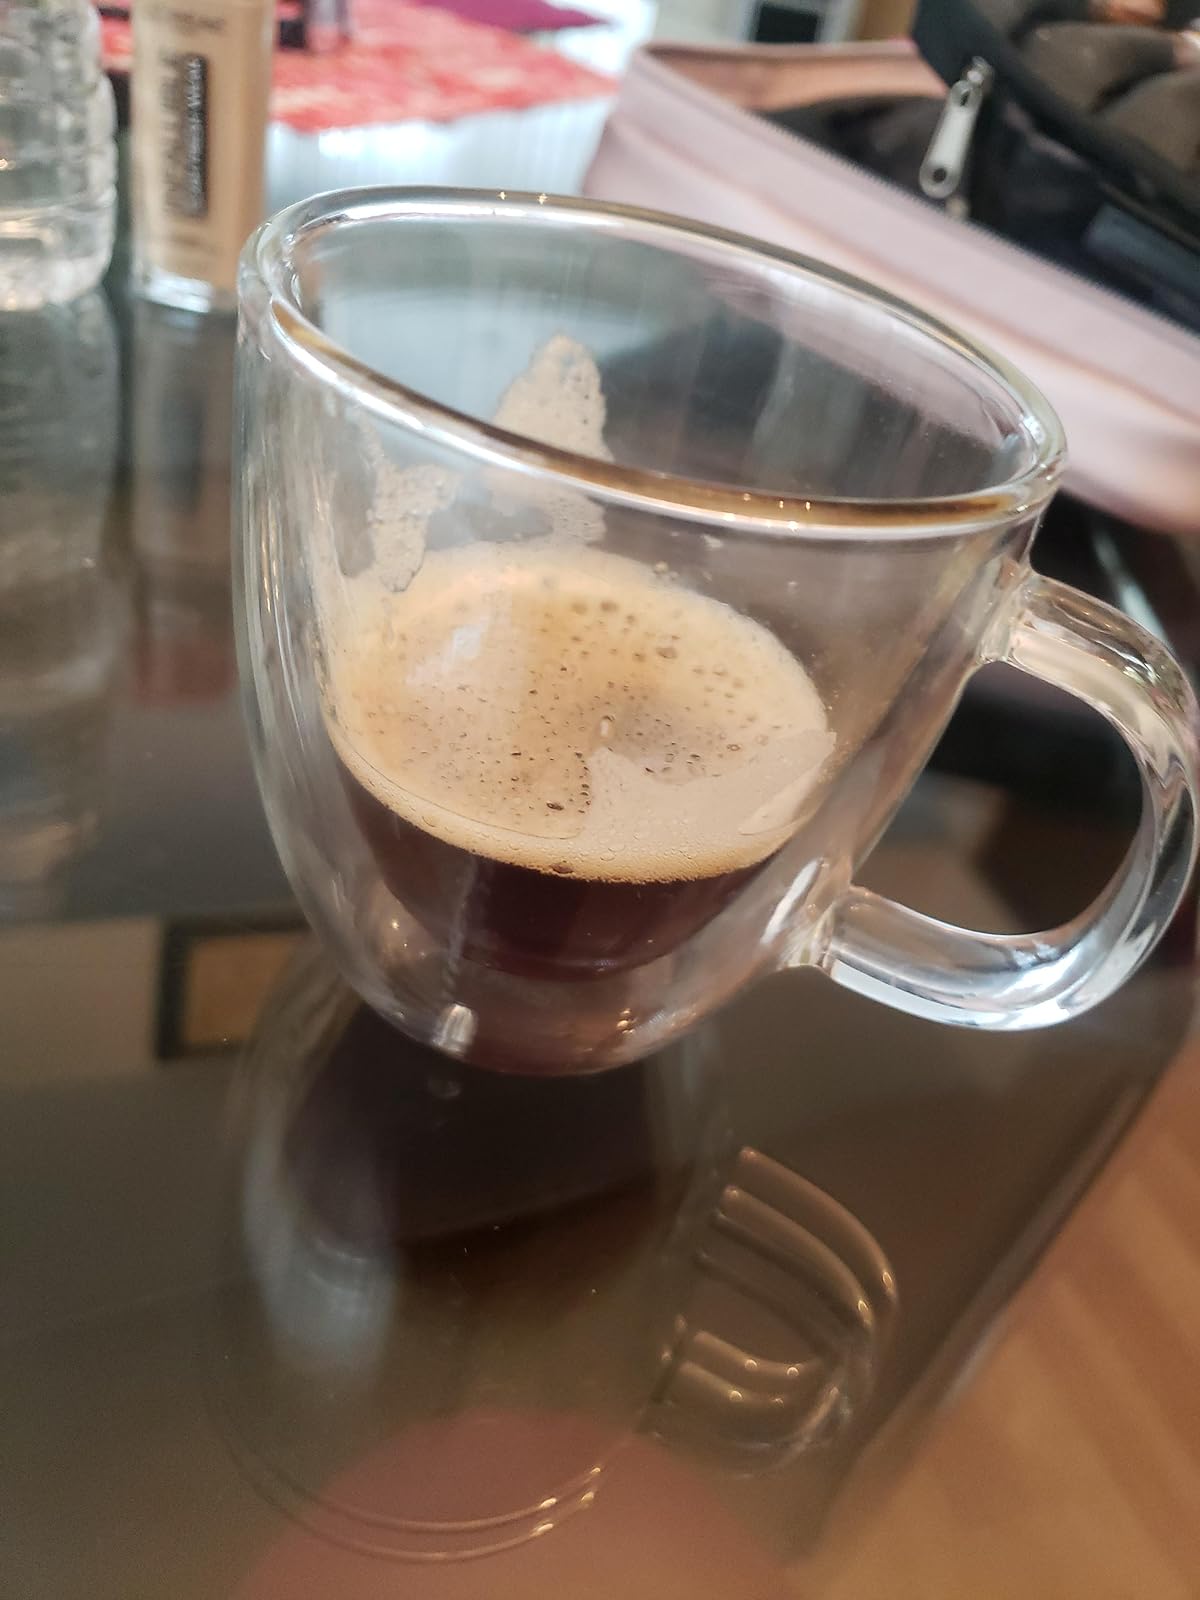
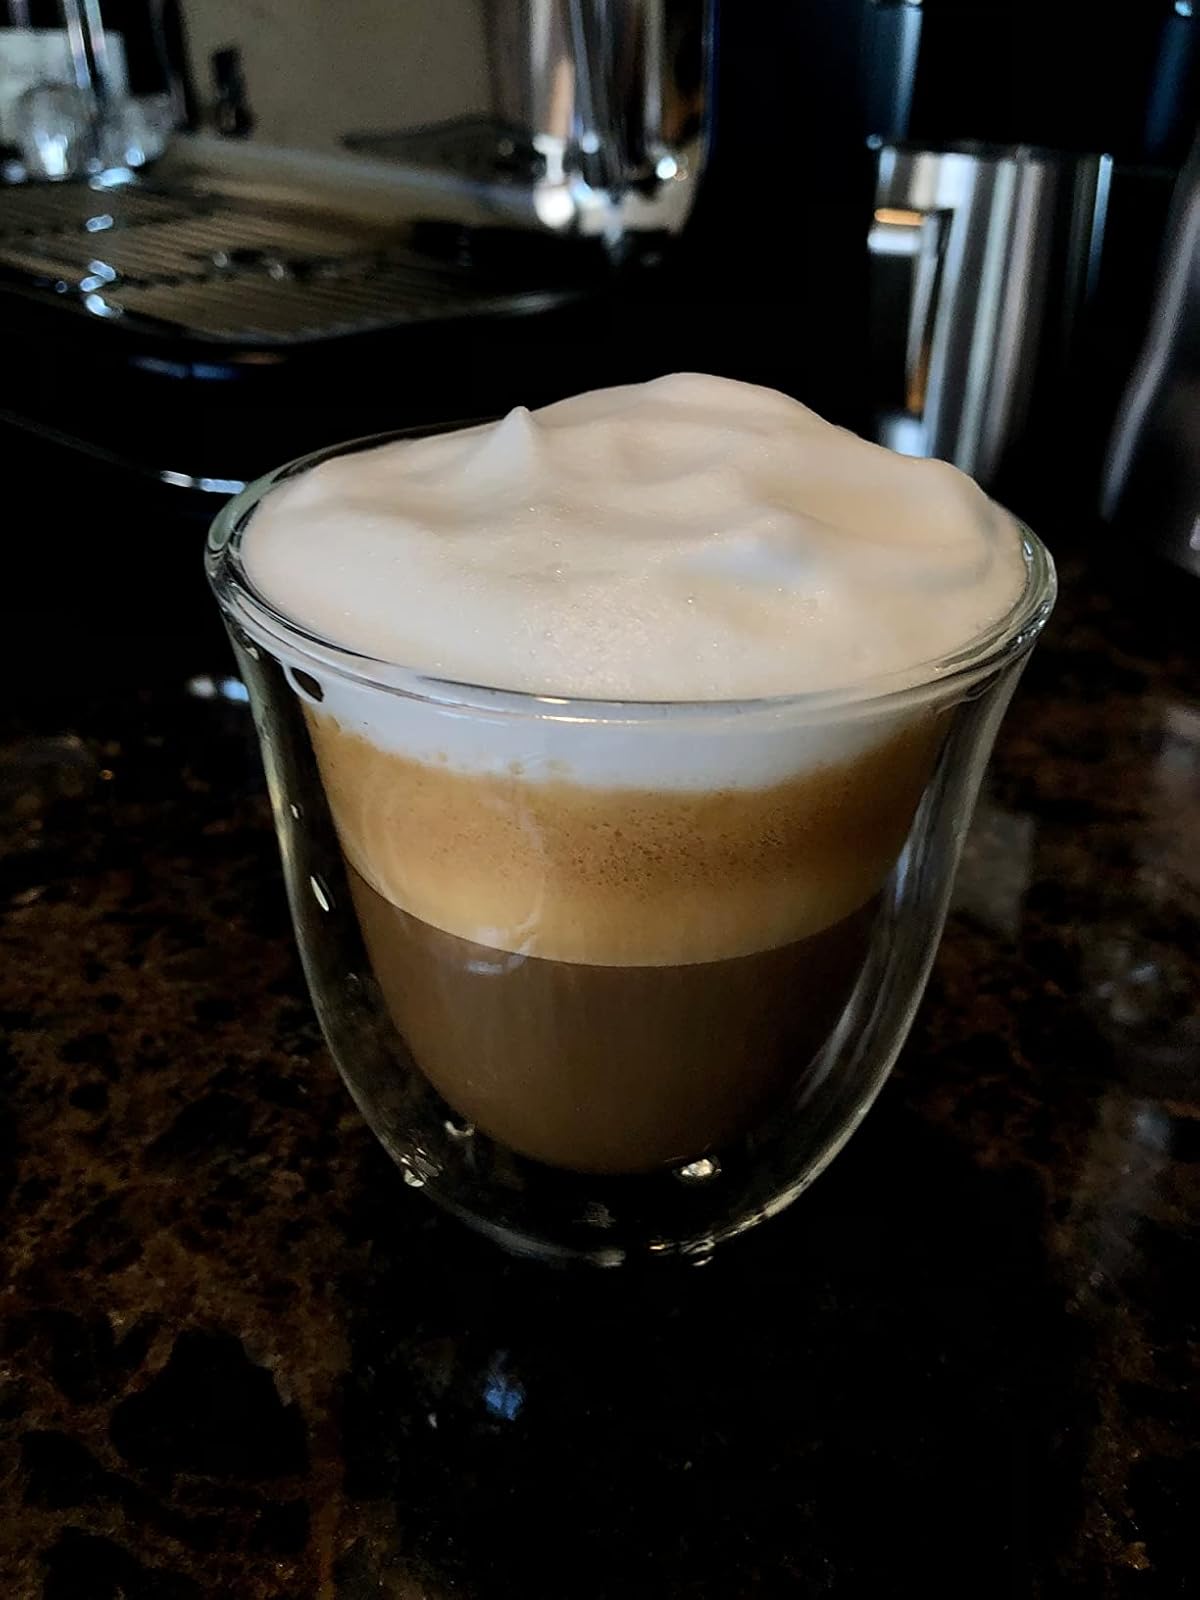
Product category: items_mug
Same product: no